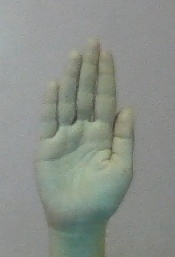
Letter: seen